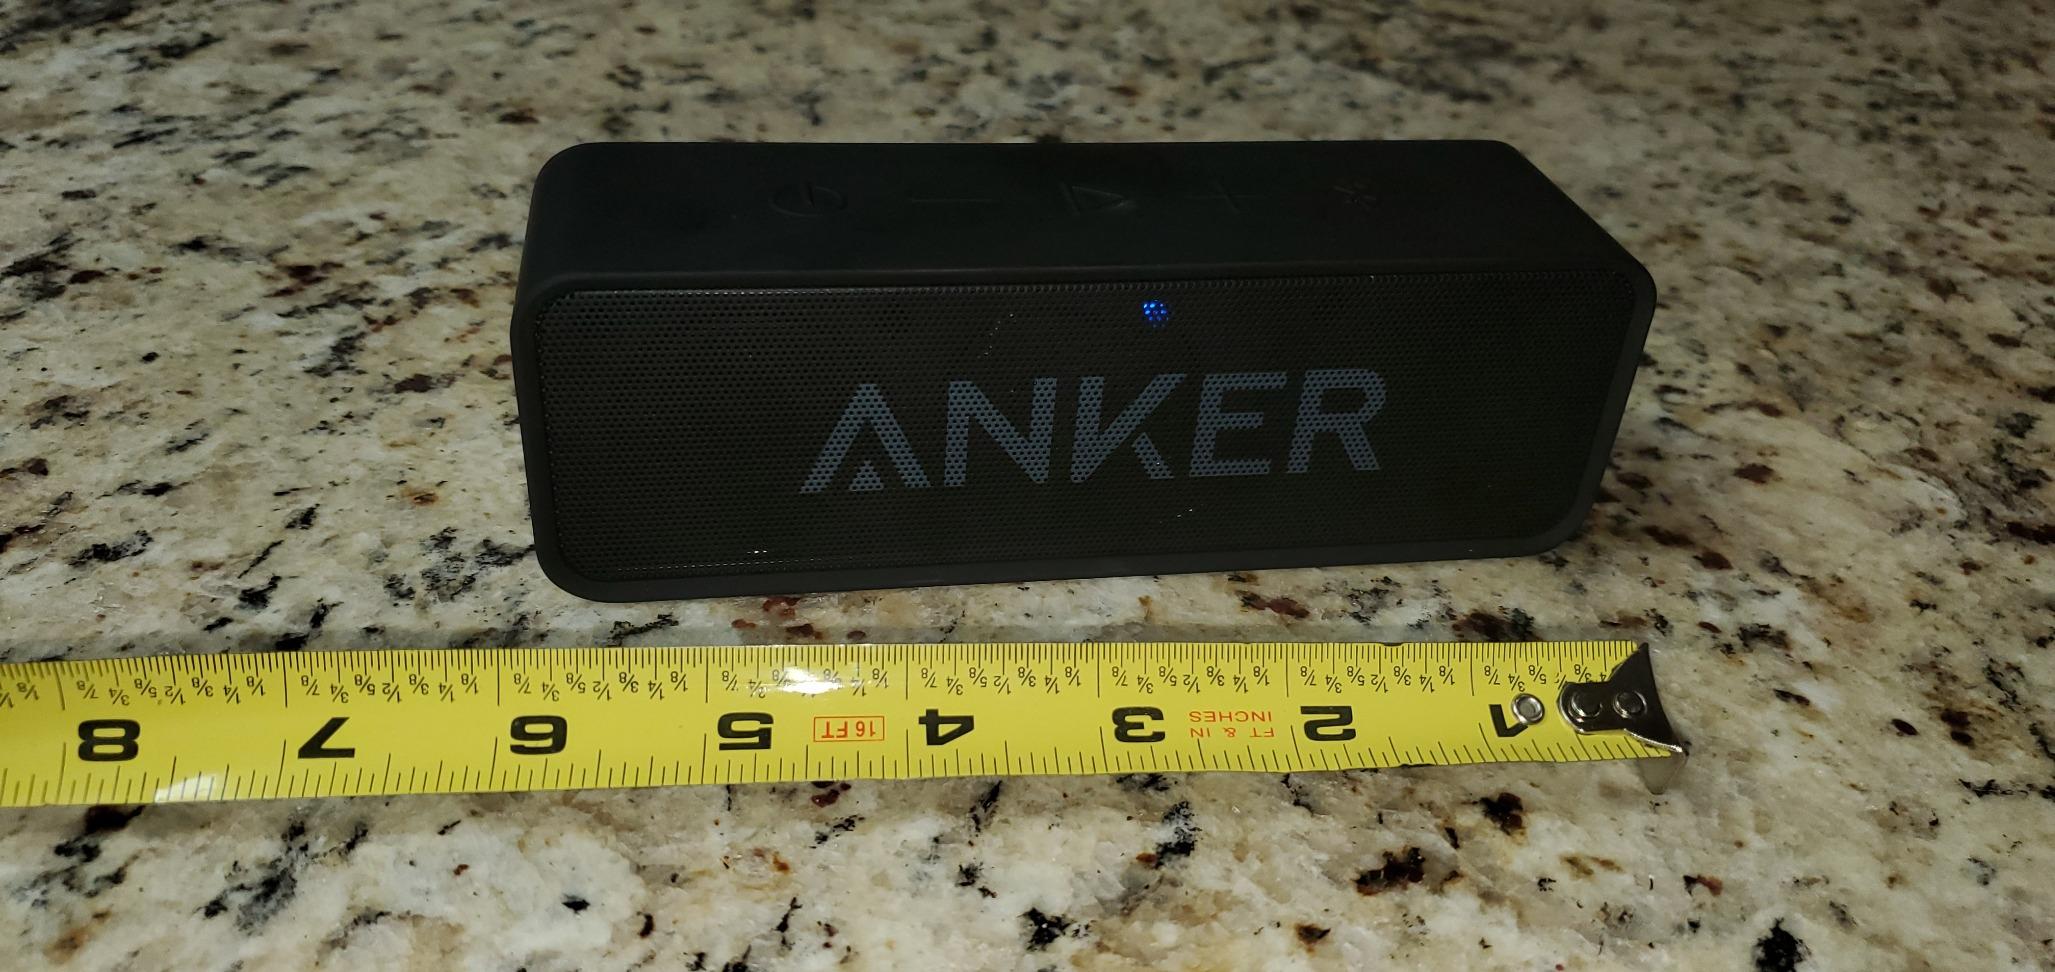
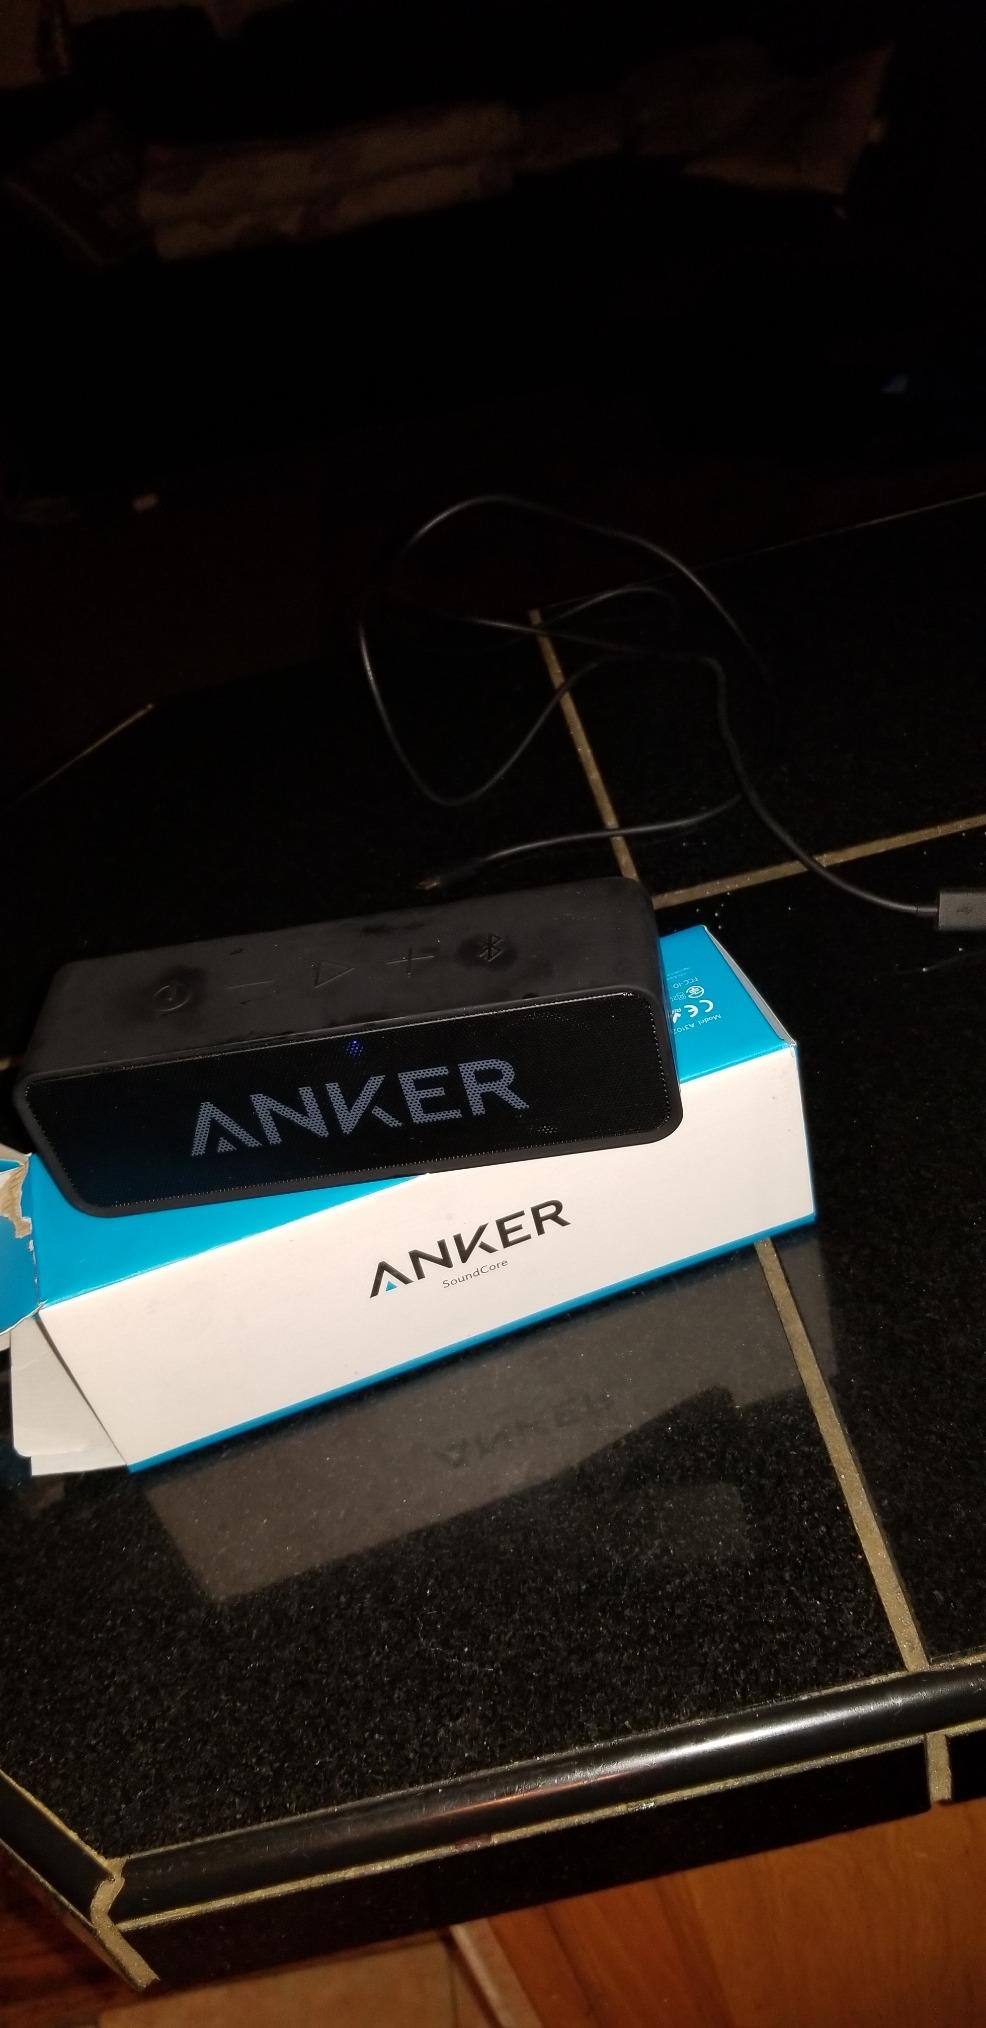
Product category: speaker
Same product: yes